Vicksburg campaign

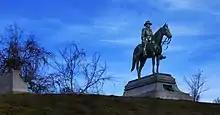
Monument to Ulysses S. Grant at Vicksburg National Military Park, unveiled in 1919

Although the Confederate killed and wounded in the battle and siege of Vicksburg were a relatively small 2,872, and Union 4,910, Grant captured his second Confederate army in its entirety (the first being at Fort Donelson): 29,495 surrendered. Most of the Confederates were paroled. The Union also captured significant quantities of artillery, small arms, and ammunition. The full campaign, since March 29, claimed 10,142 Union and 9,091 Confederate killed and wounded.